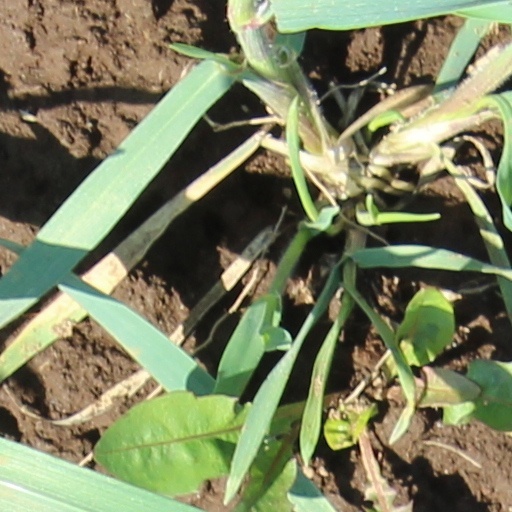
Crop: wheat